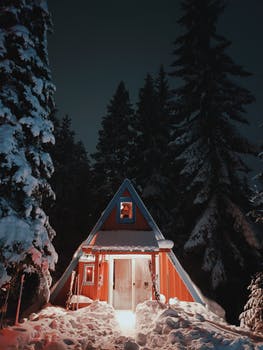
Label: No Watermark